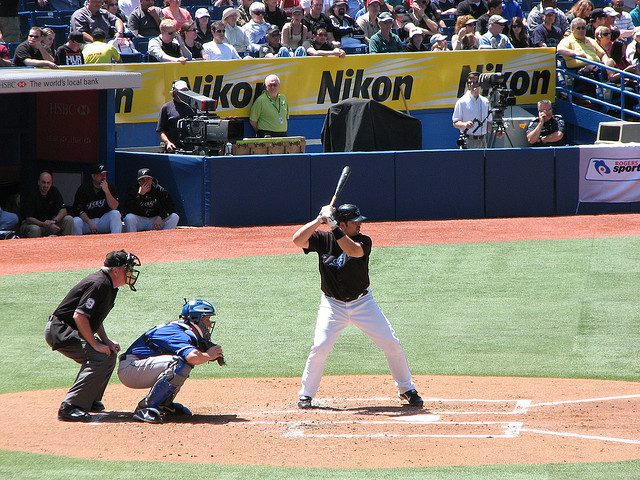
user: Given an image and a question. Answer the question in a short answer. Question: What kind of ball is this sport played with? Short Answer:
assistant: baseball